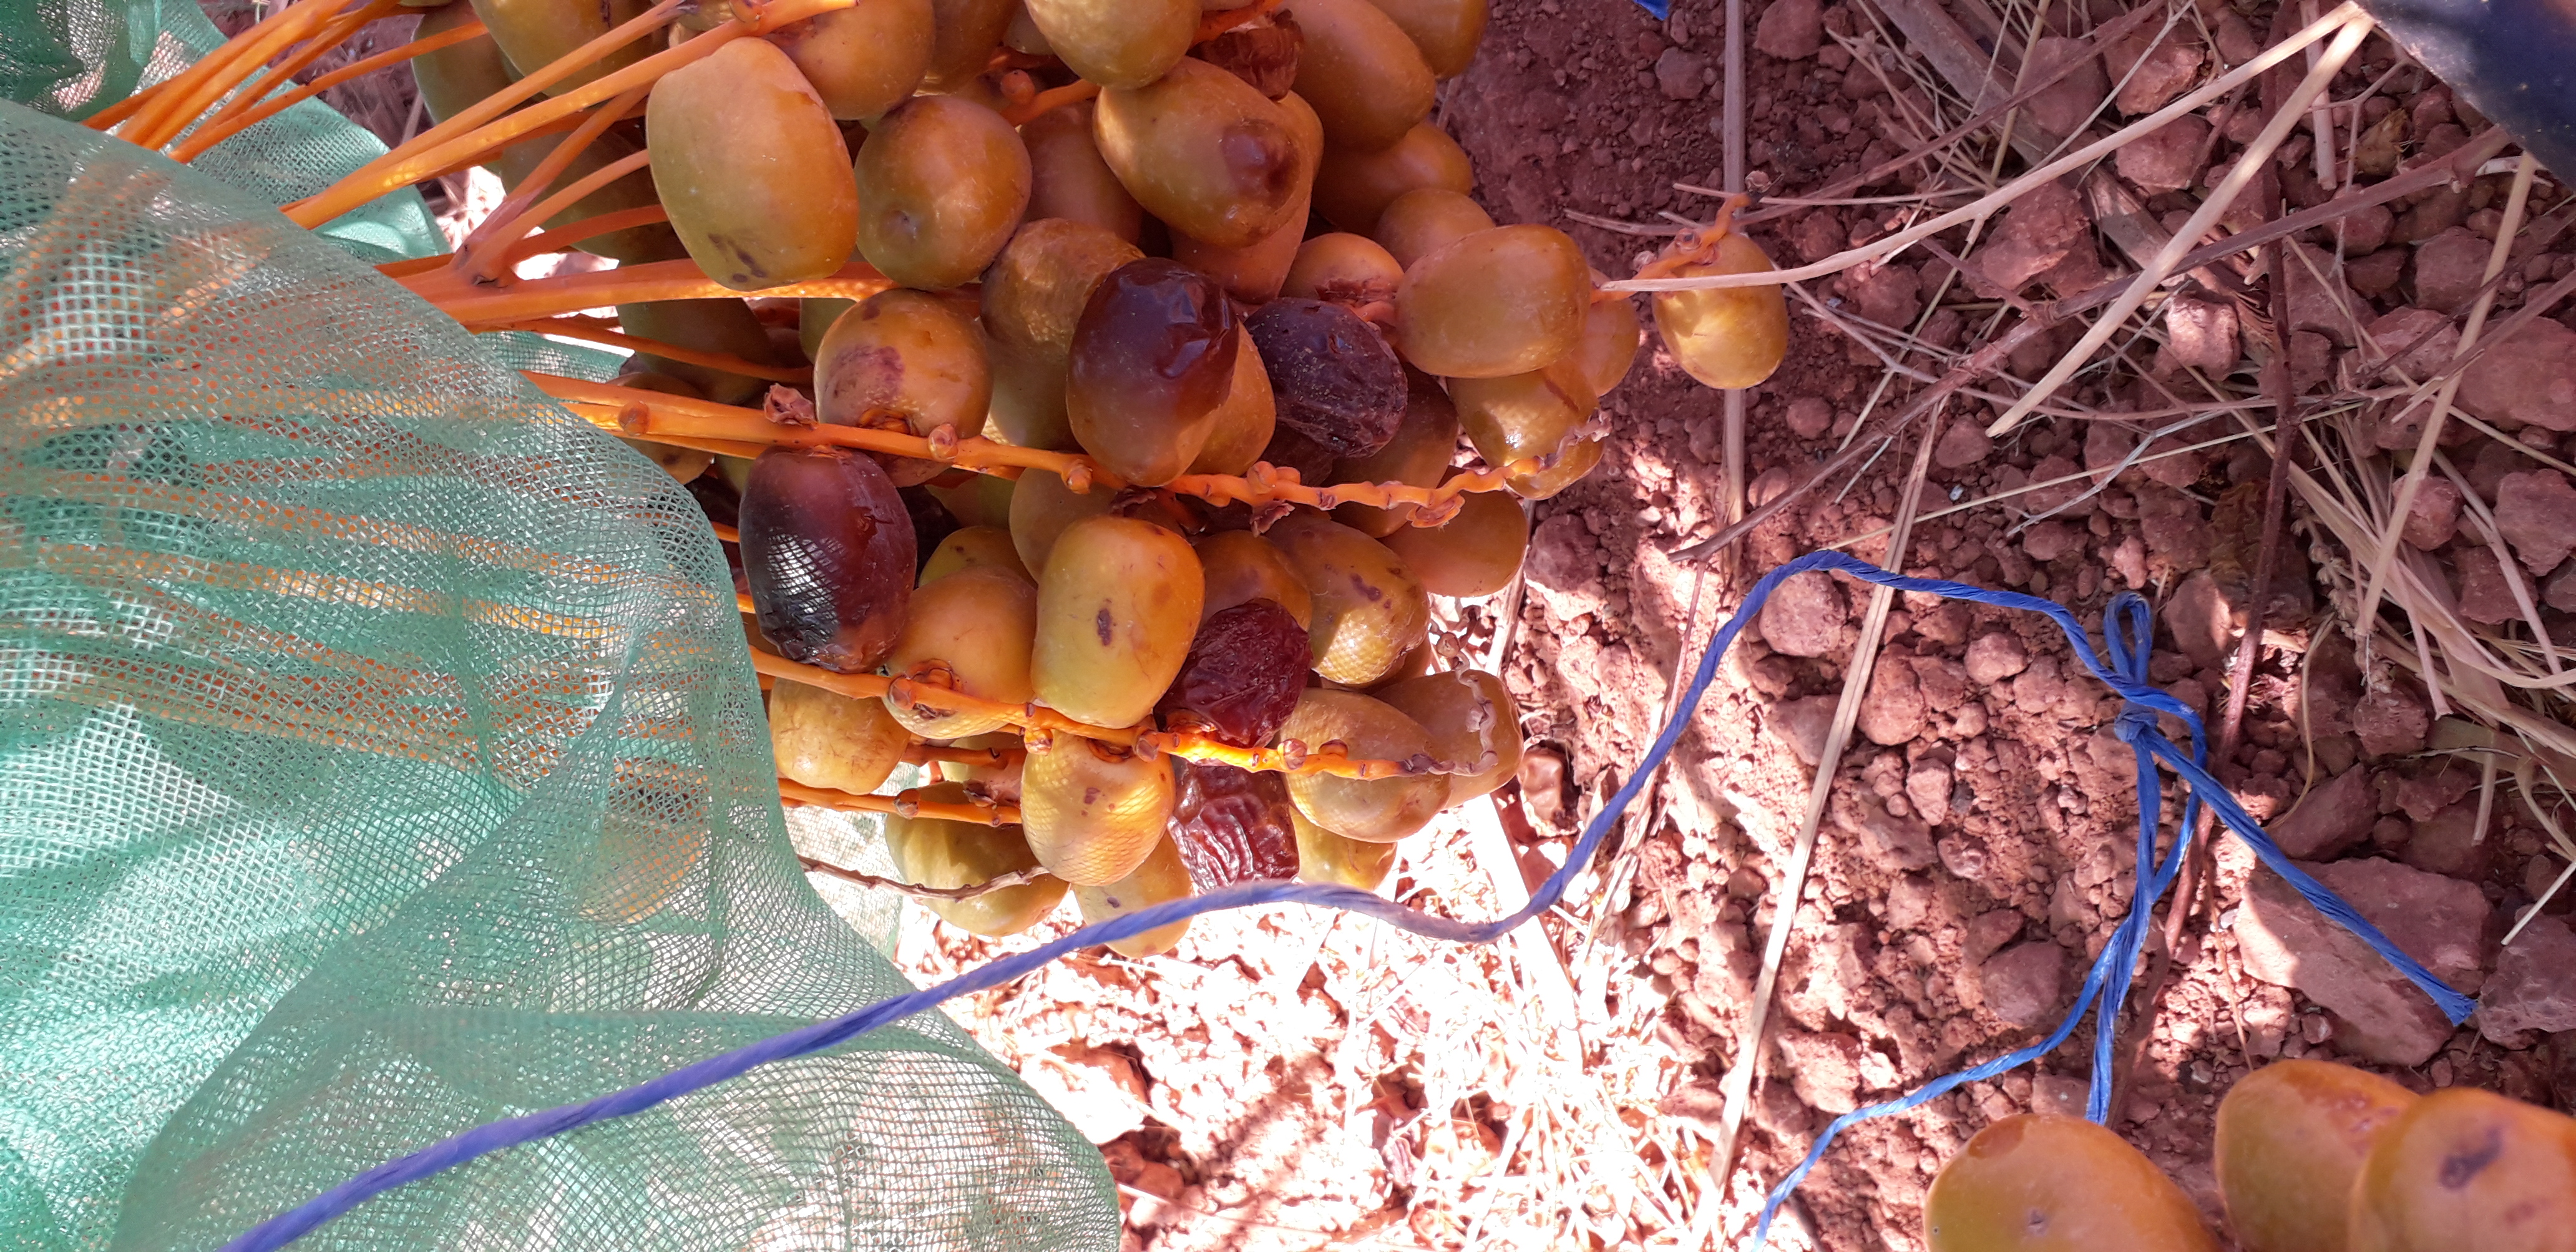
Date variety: Boufagous